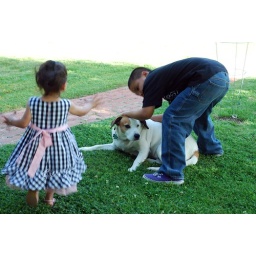
They could have paraded him all over town in a pink dress and he would have loved it. :-)